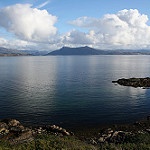
Scene: Outdoor